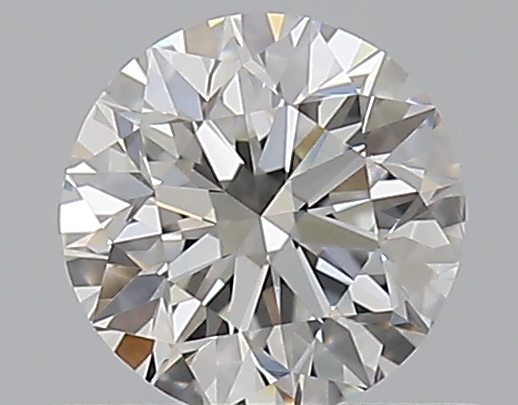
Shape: round
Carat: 0.5
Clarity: VVS2
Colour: G
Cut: VG
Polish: EX
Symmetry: EX
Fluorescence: N
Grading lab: GIA
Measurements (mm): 4.96 x 5.01 x 3.19